Bloodbath at the House of Death

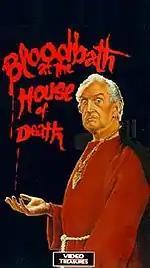
Vincent Price plays the Sinister Man in the film; VHS box cover

"Bloodbath at the House of Death" was written by Ray Cameron and Barry Cryer, who had previously co-written the 1978 to 1981 Thames Television comedy series "The Kenny Everett Video Show". Laurence Myers agreed to produce the film when the makers almost lost their financing. The film was shot entirely on location at the town of Potters Bar in Hertfordshire, England. Michael McIntyre (the son of director Ray Cameron) reveals in his autobiography that he was the voice of E.T. Myers recalls that the film did not make sense; he screened the film for censor James Ferman, who enjoyed the film, but believed that the reels were played in the wrong order.